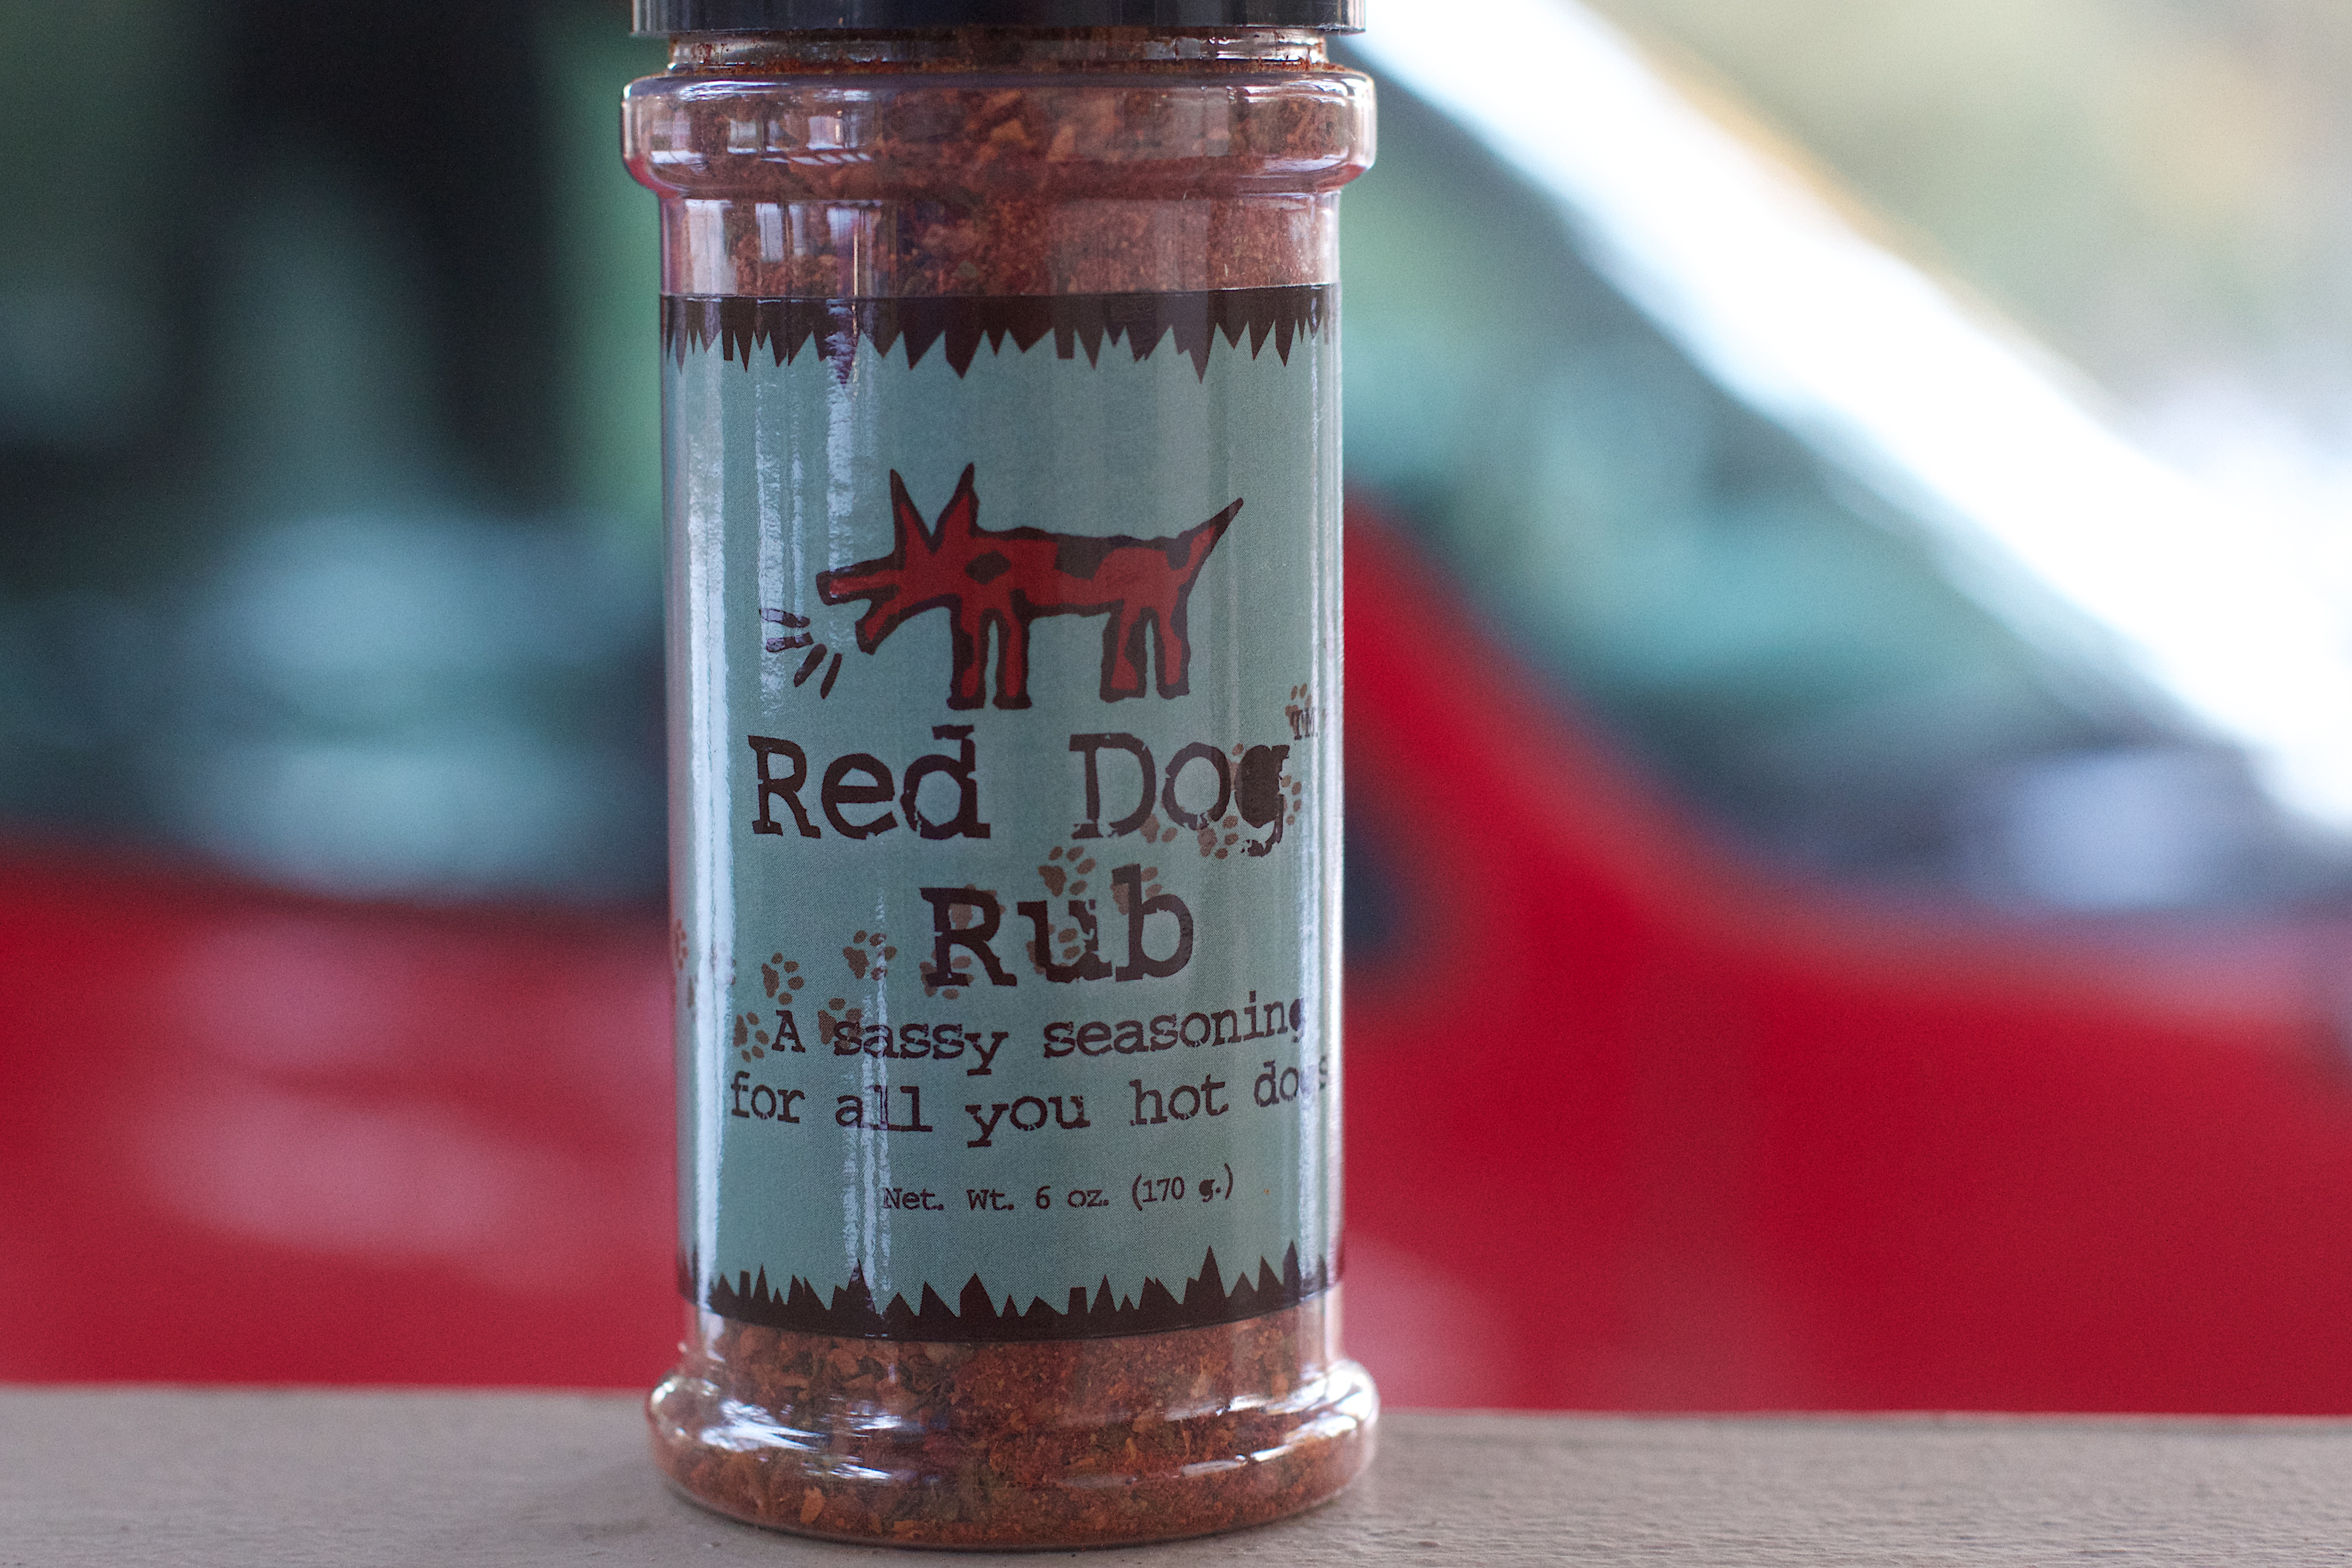
red, drink, bottle, cool image, liqueur, distilled beverage